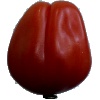
Label: tomato_heart